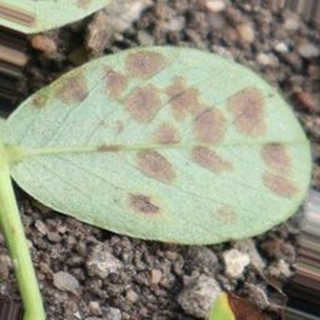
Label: groundnut_rust